Candomblé

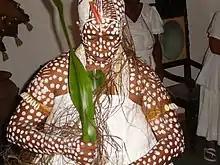
An initiation conducted in Bahia in 2008; the white clothes and white spots are worn at this ceremony

The community of a "terreiro" is called an "egbé". This is regarded as a "family", its initiates being "brothers" and "sisters" in the "orixás" ("irmãos de Santo" or "irmãs de santo"). Sexual or romantic relations between "terreiro" members is usually forbidden, although it does happen. Being initiated into a "terreito" connects an individual to the lineage of that house; this lineage is linked to the "axé" of the "terreiro". The founders of a "terreiro" are called "essas" and their names are evoked in the "padê".